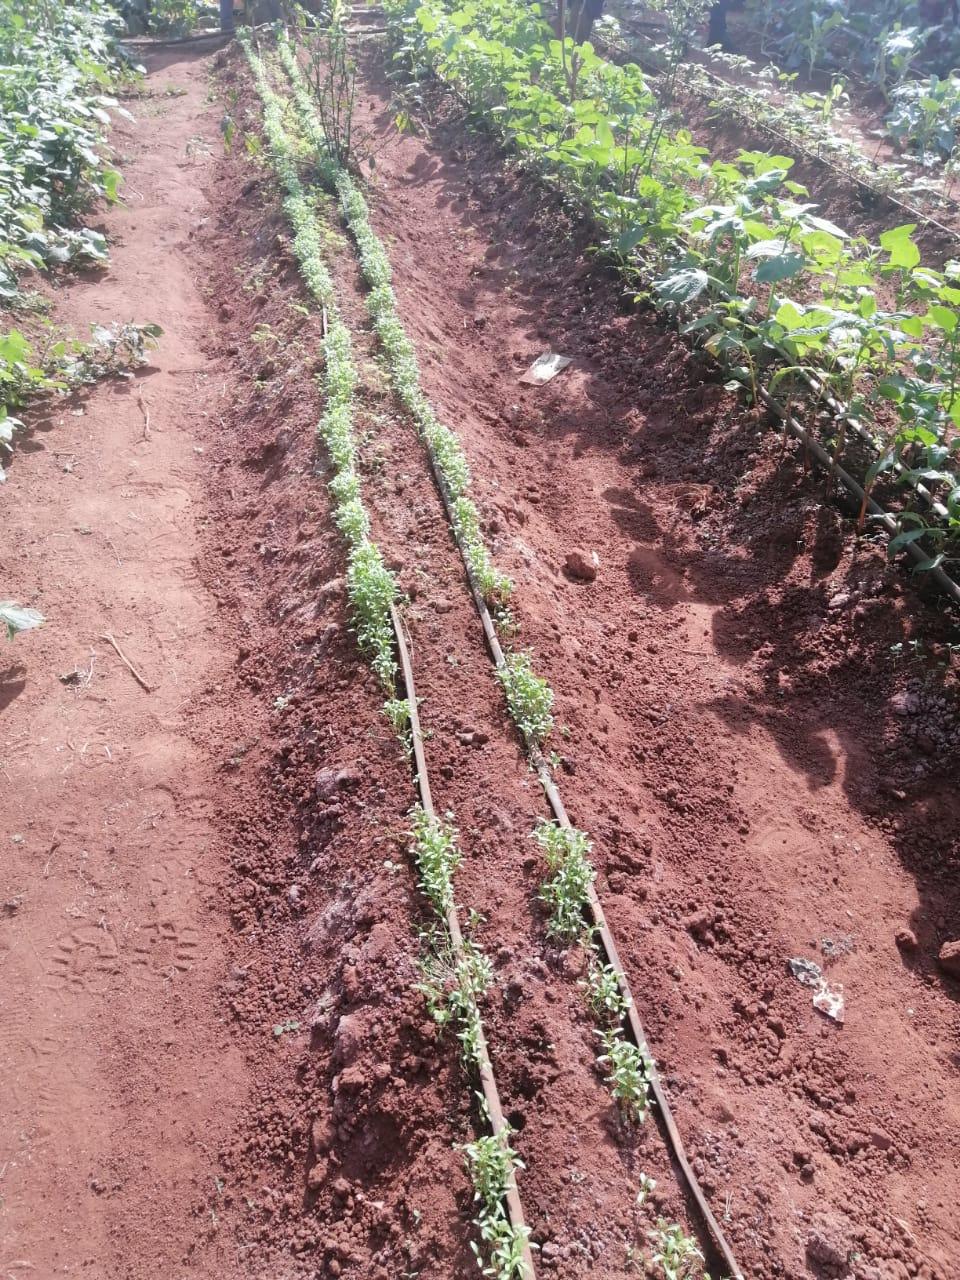
Kilimo cha umwagiliaji kikifanyika ambapo mipira ya umwagiliaji imepita katika matuta kadhaa, ambapo tuta moja likiwa na miche ambayo imeshaanza kuchomoza na tuta lingine likiwa na mboga ambazo tayari zimeshakua na kukomaa.